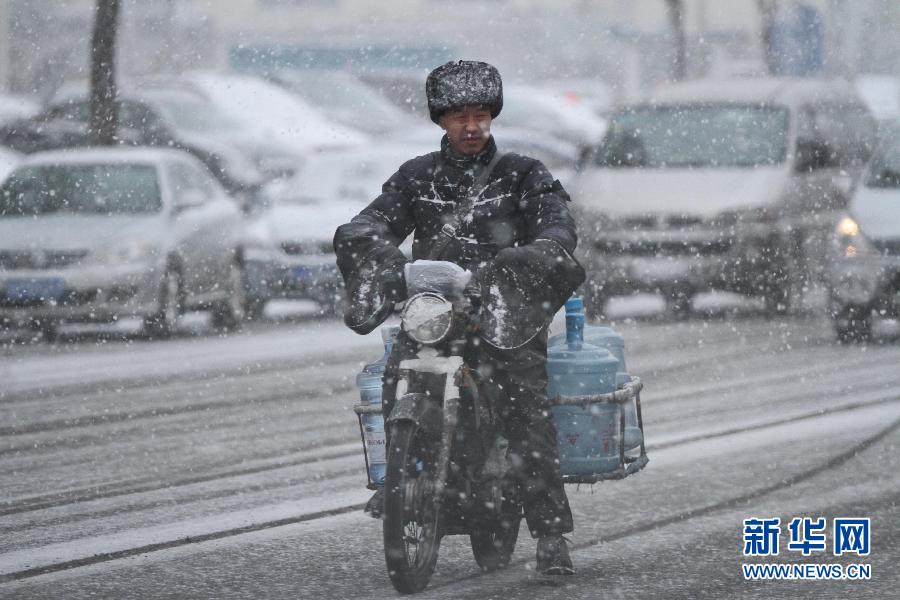
Weather: snow or frosty